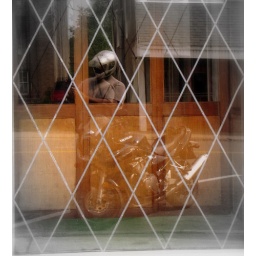
Me and my bike reflected in a shop window